Hug

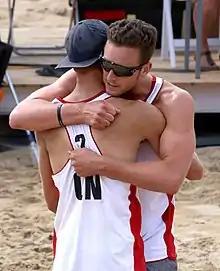
Two men hug after a volleyball match in Canada

A hug, sometimes in association with a kiss, is a form of nonverbal communication. Depending on culture, context and relationship, a hug can indicate familiarity, love, affection, friendship, gratitude, fraternity, flirting, or sympathy.